Maa Iddari Katha

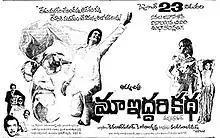
Theatrical release poster

Maa Iddari Katha is a 1977 Indian Telugu-language action-drama film directed by Nandamuri Ramesh. It stars N. T. Rama Rao, Manjula and Jaya Prada, with music composed by Chakravarthy.